Jersey City, New Jersey

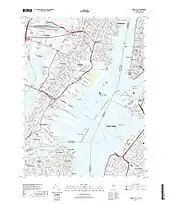
Map of Jersey City area, from United States Geological Survey (USGS)

Beginning in the 1980s, the restoration of brownstones in neighborhoods such as Paulus Hook, Van Vorst Park, Hamilton Park, Harsimus Cove and Bergen Hill, along with artists moving into former warehouses in the Powerhouse Arts District and the development of the waterfront previously occupied by railyards, factories and warehouses helped to stir the beginnings of an economic renaissance for Jersey City. The rapid construction of numerous high-rise buildings, such as the mixed-use community of Newport, increased the population and led to the development of the Exchange Place financial district, also known as "Wall Street West", one of the largest financial centers in the United States. Financial institutions such as UBS, Goldman Sachs, Chase Bank, Citibank, and Merrill Lynch occupy prominent buildings on the Jersey City waterfront, some of which are among the tallest buildings in New Jersey. With of office space as of 2011, Jersey City has the nation's 12th-largest downtown and the state's largest office market.